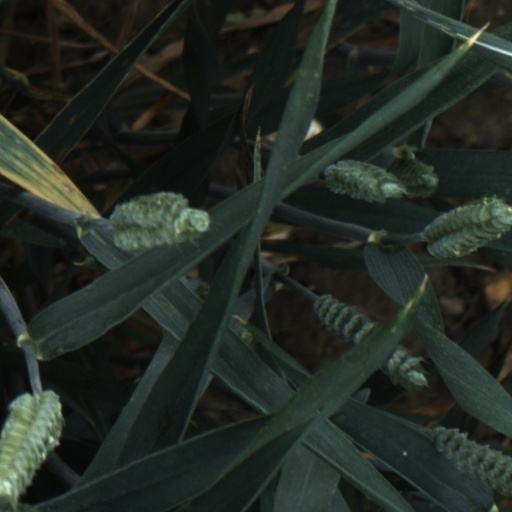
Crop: wheat